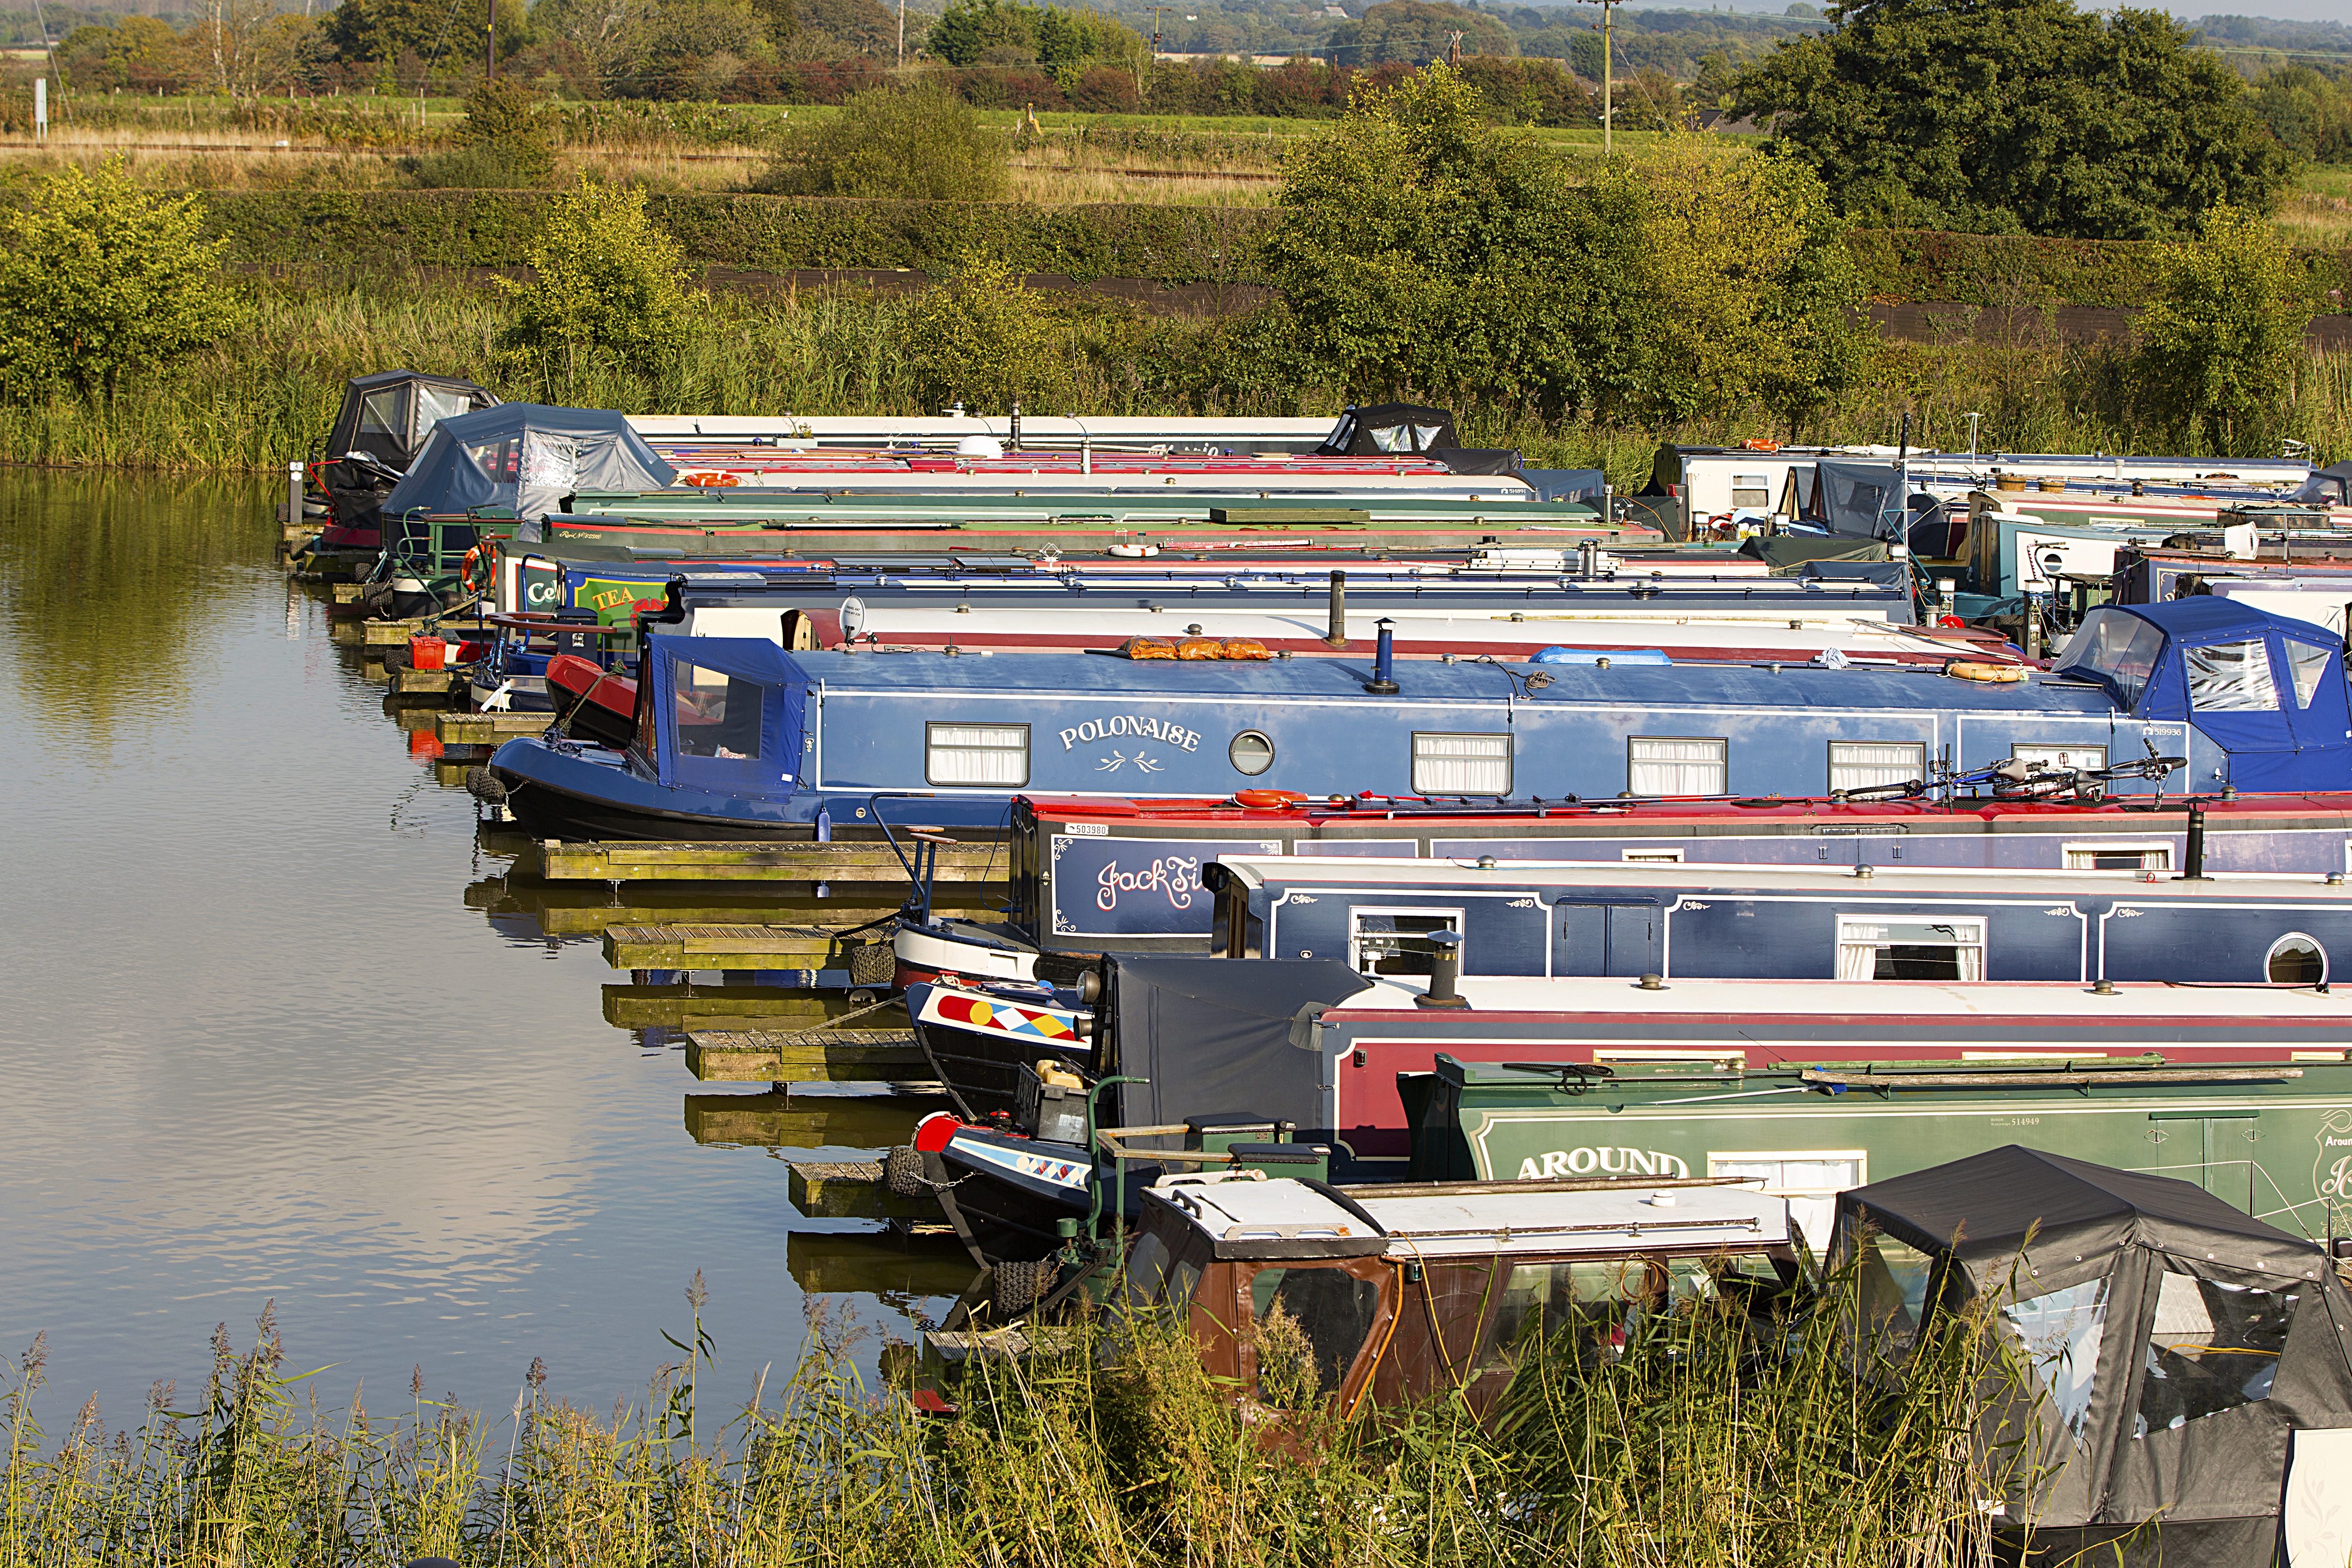
water, boat, river, canal, vacation, travel, transport, vessel, vehicle, cargo ship, waterway, cruise, locomotive, lock, barge, freight transport, rolling stock